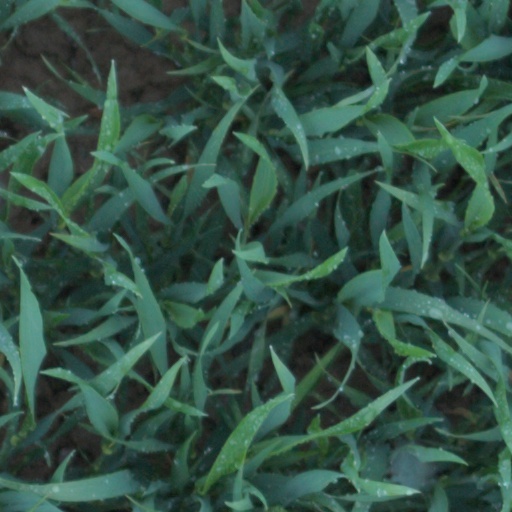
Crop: wheat